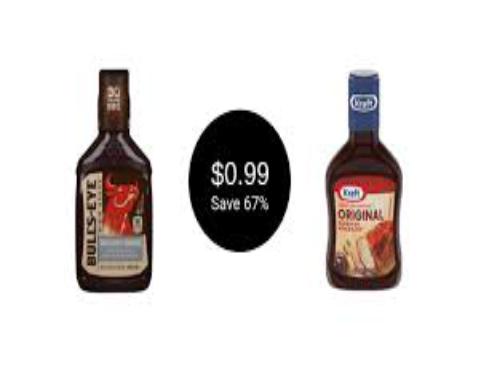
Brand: Bulls-Eye Barbecue
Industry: Food